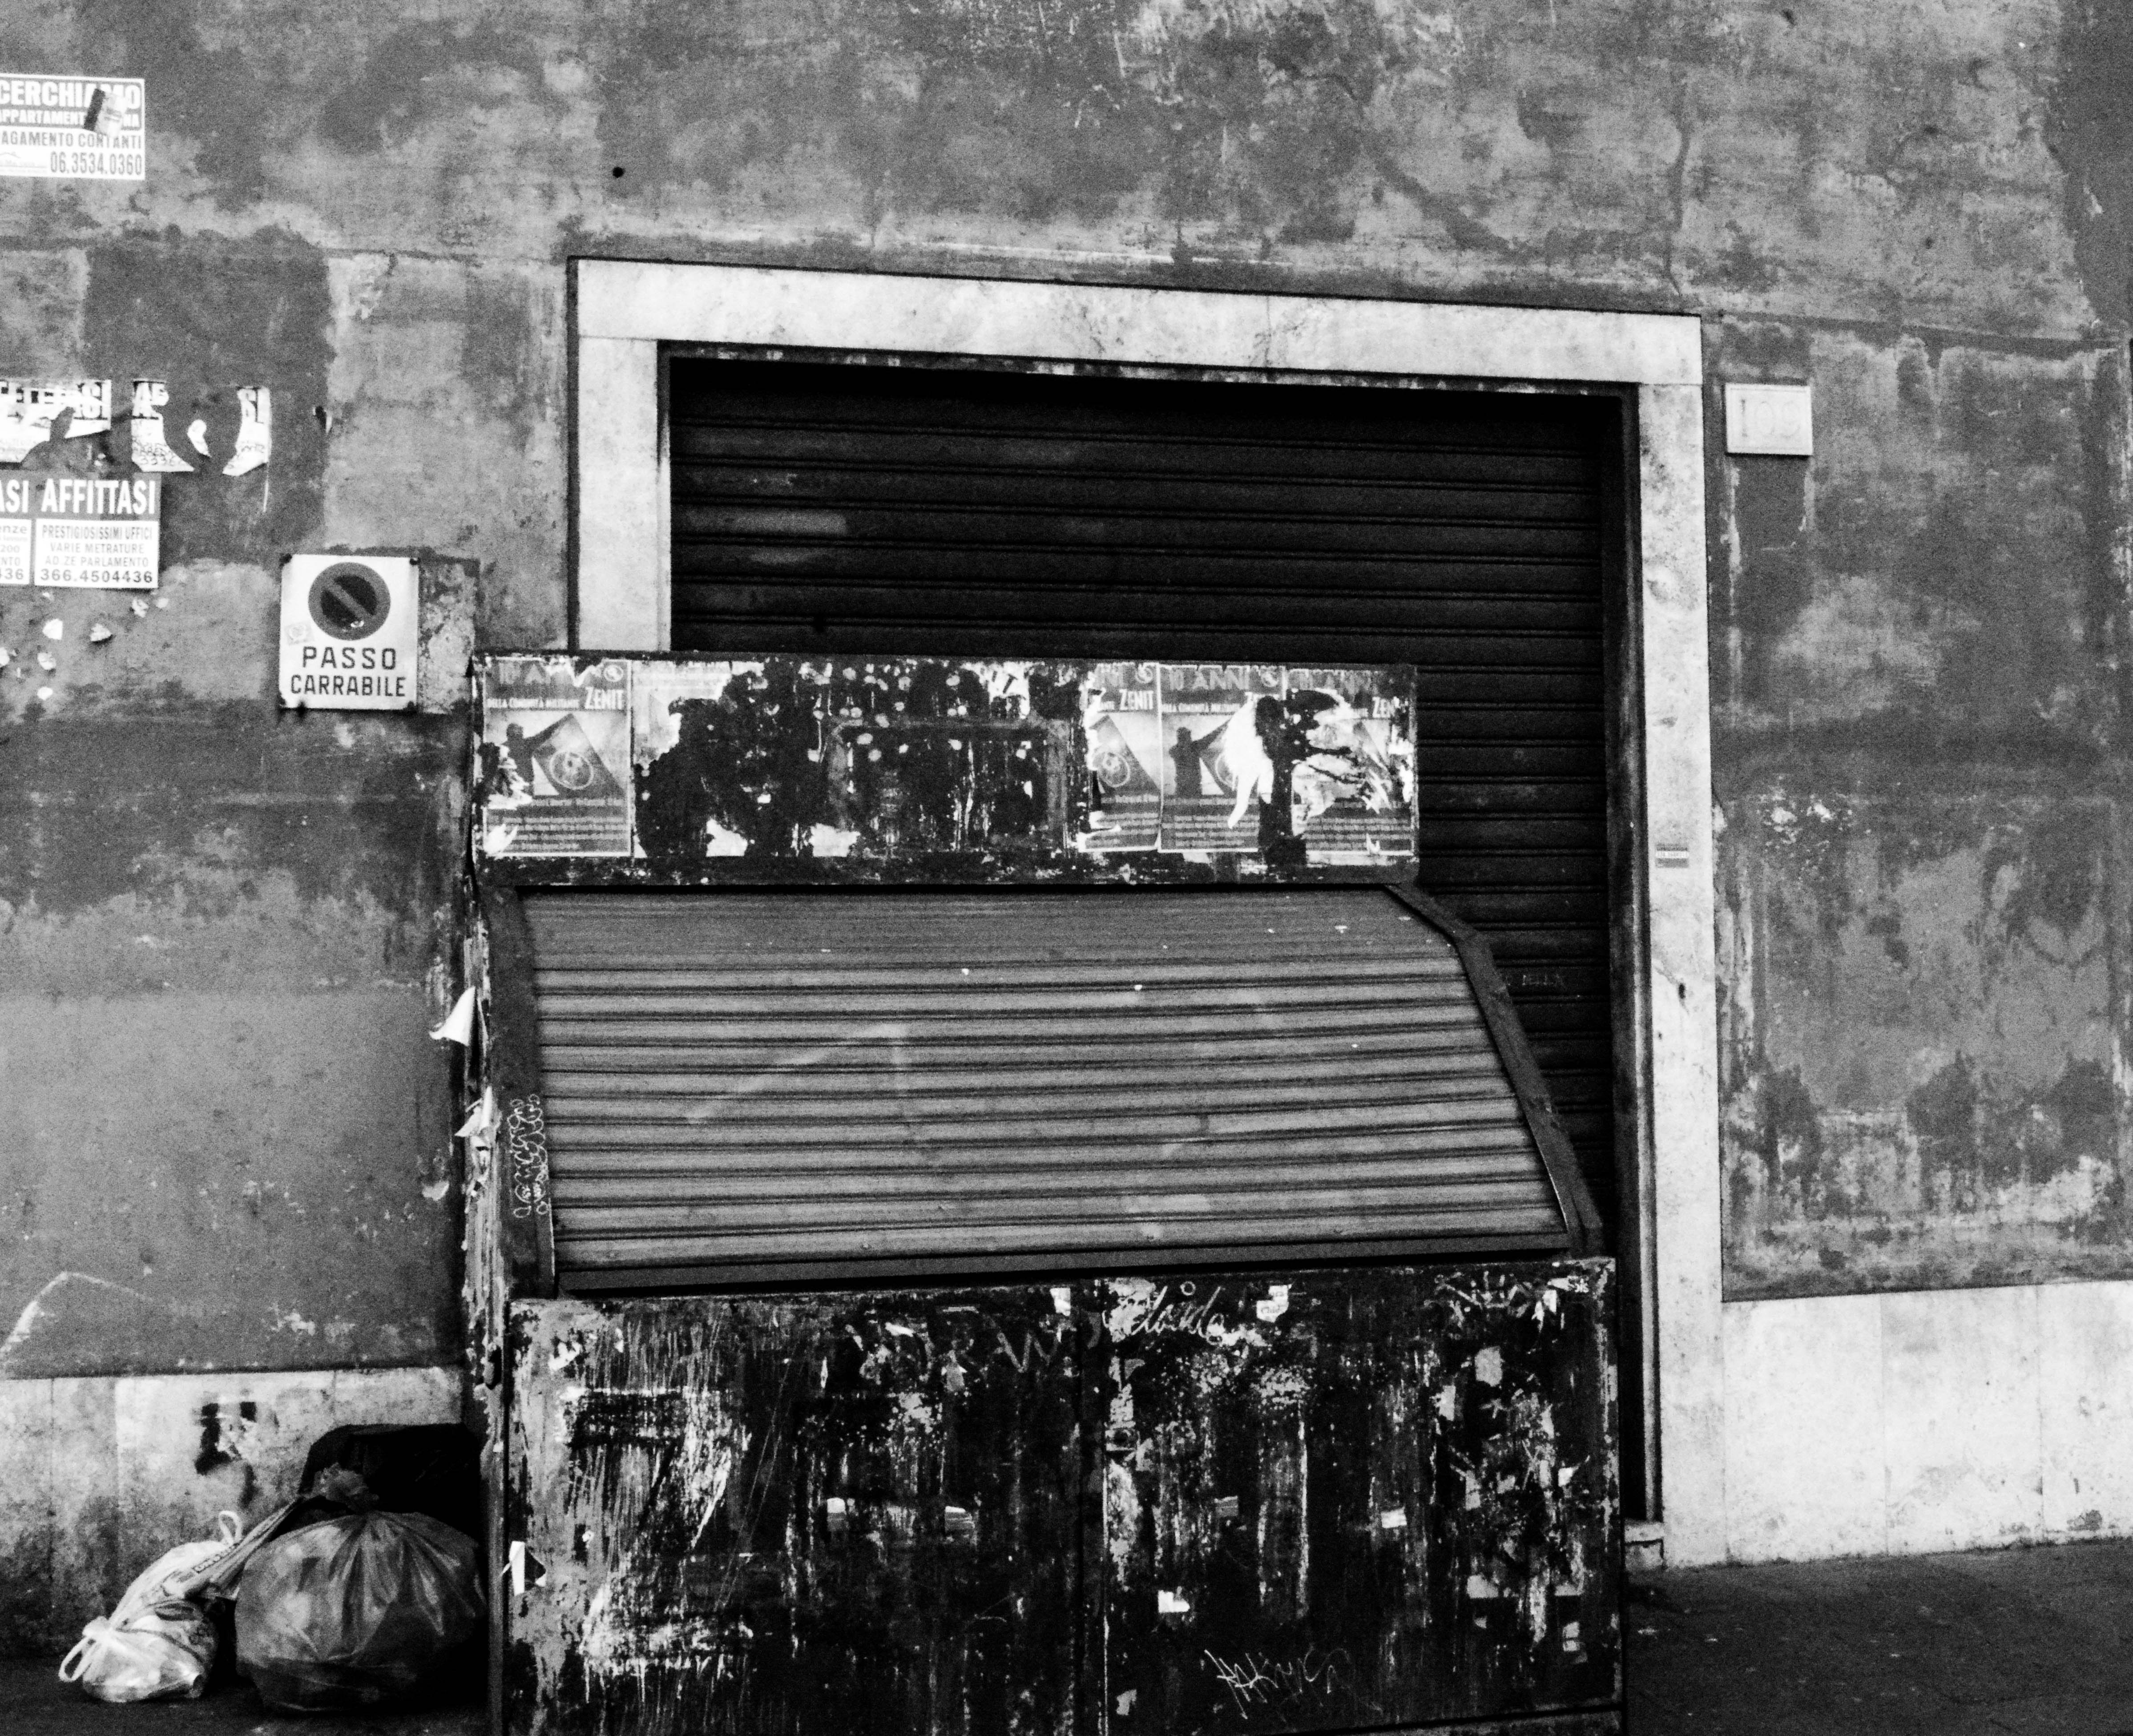
black and white, road, white, street, house, transport, vehicle, black, monochrome, photograph, history, urban area, monochrome photography, film noir